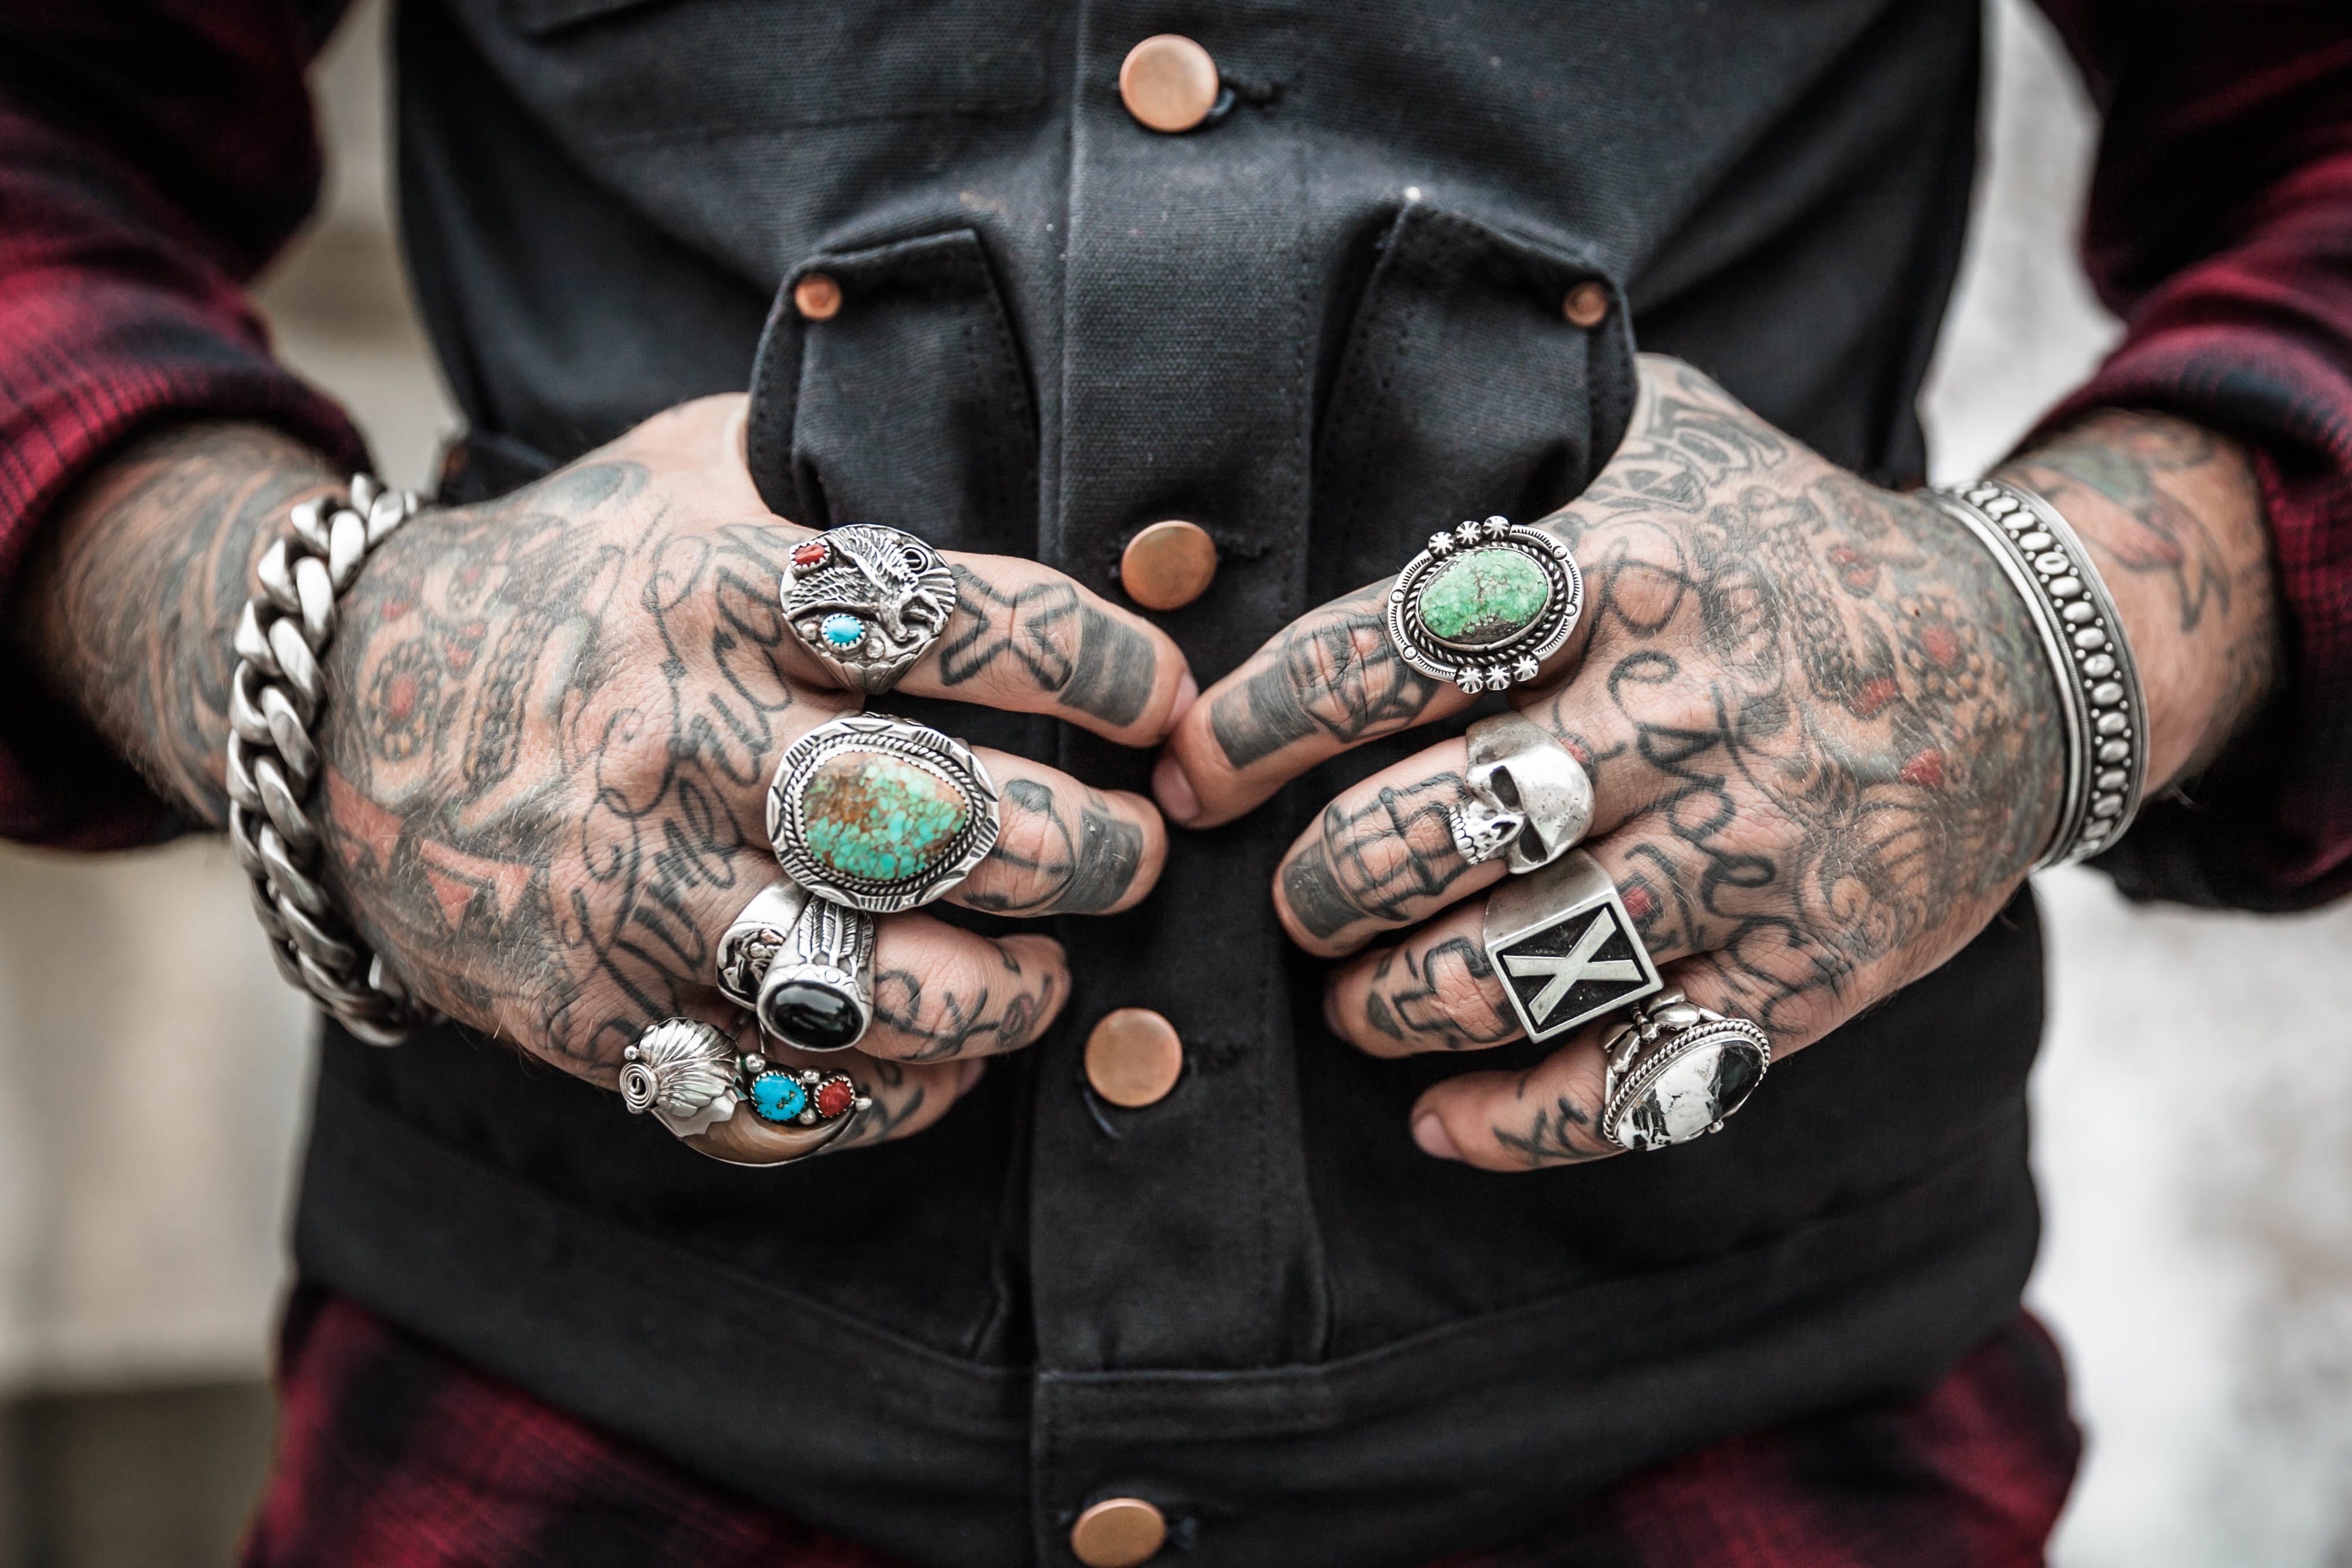
hand, pattern, tattoo, fashion, clothing, lifestyle, arm, jewelry, ethnic, ink, alternative, drawing, design, hands, decorative, accessories, tattoos, style, rings, drawn, tattoo art